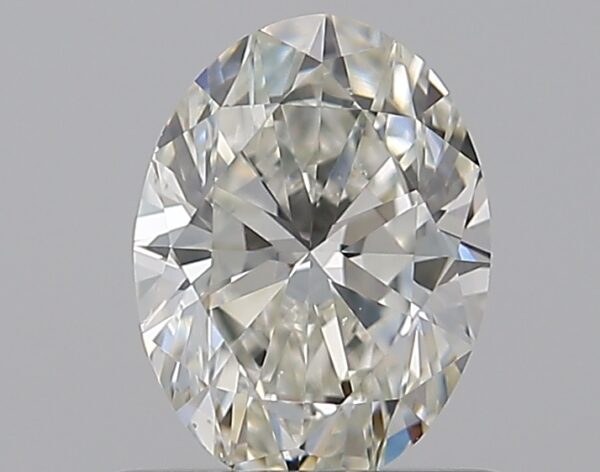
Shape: oval
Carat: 0.7
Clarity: VS2
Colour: I
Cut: EX
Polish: EX
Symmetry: VG
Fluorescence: F
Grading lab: GIA
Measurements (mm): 6.73 x 5.01 x 3.21